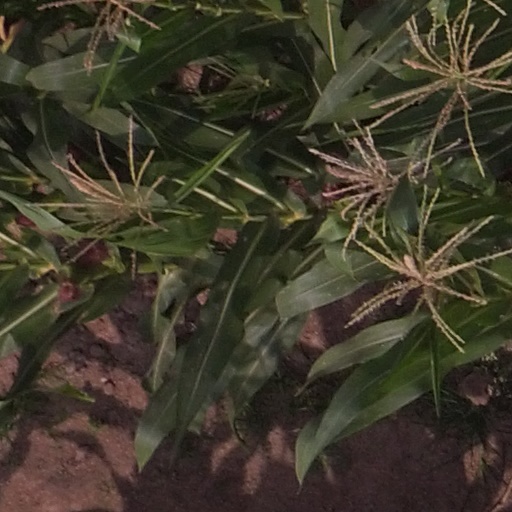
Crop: maize; corn